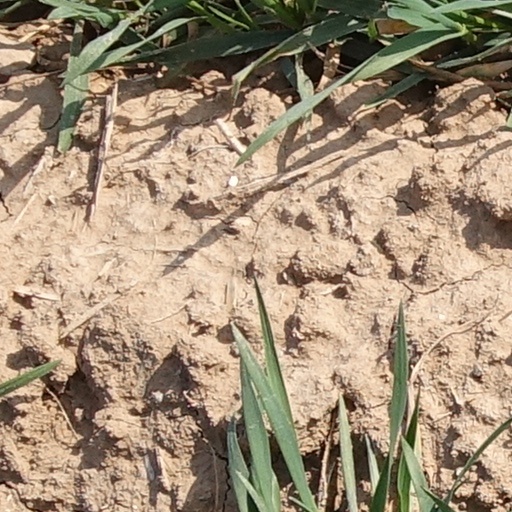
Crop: wheat